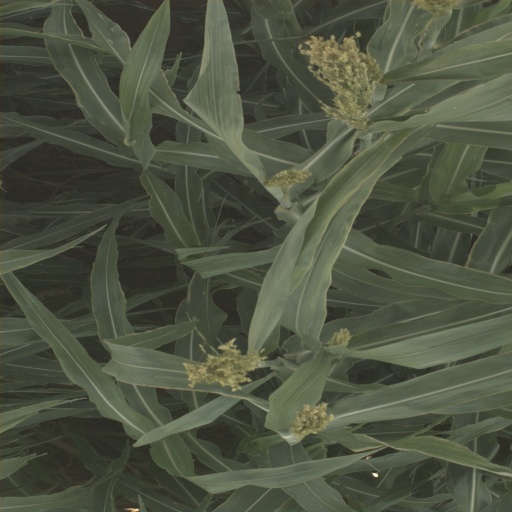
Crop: sorghum